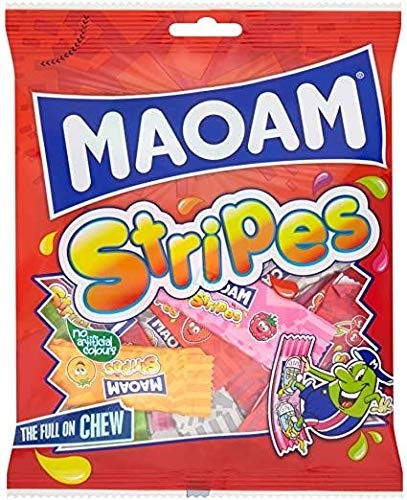
Item Name: Maoam Stripes - 140g - Pack of 6
Value: 29.63
Unit: Ounce

Price: 9.97